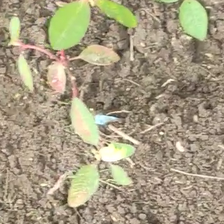
Weed species: Moti_dudhi(Euphorbia_geneculata_L)